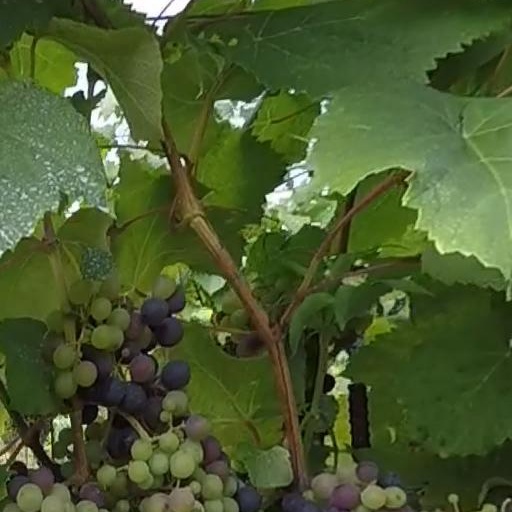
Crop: grape